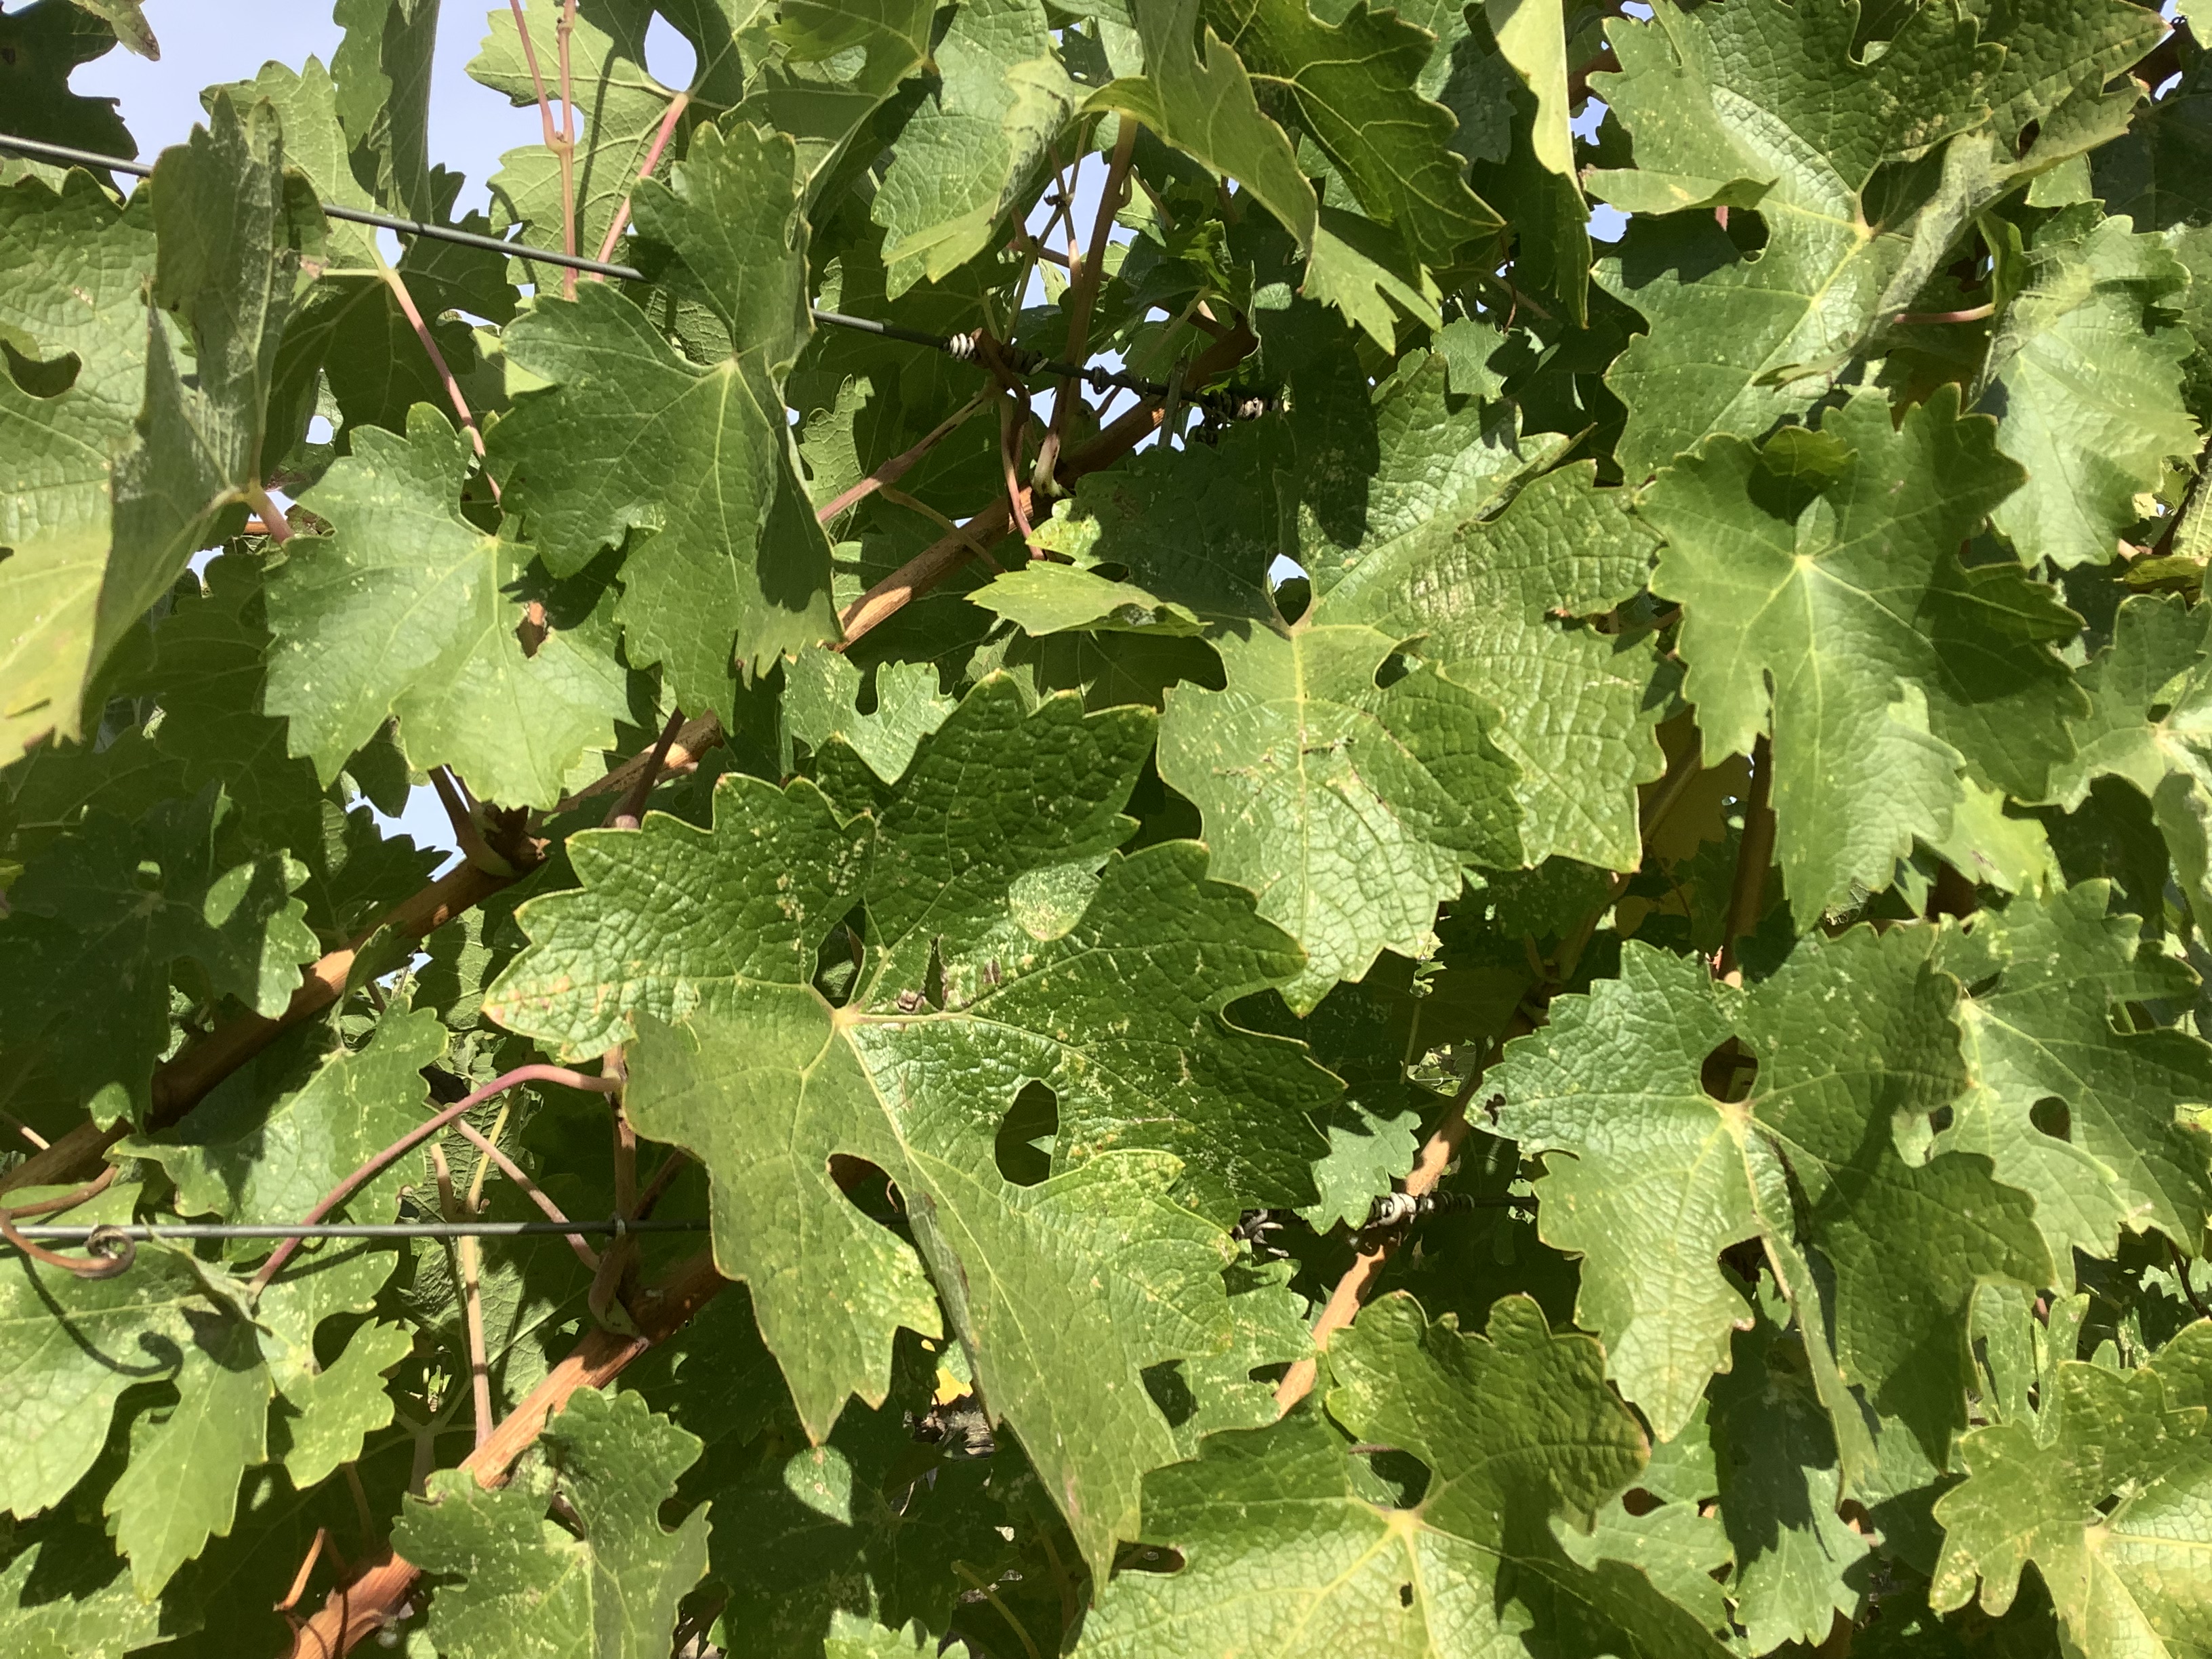
Label: No Virus